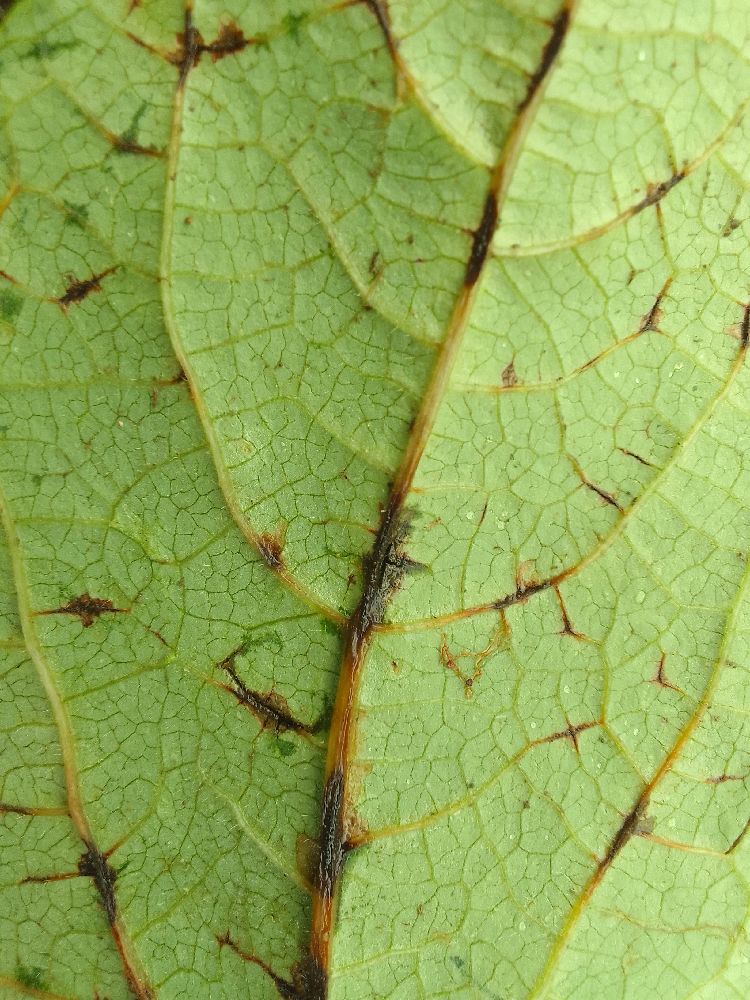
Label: anthracnose